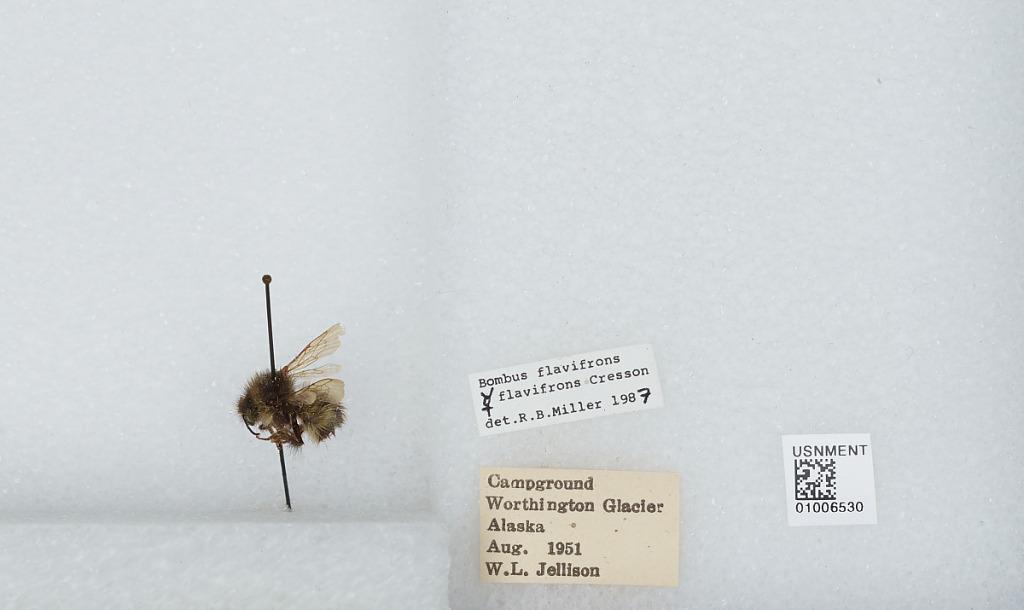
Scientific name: Bombus (Pyrobombus) flavifrons Cresson
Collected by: W. Jellison
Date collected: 1951-8-
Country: United States
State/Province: Alaska
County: Valdez-Cordova
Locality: Campground, Worthington Glacier
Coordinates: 61.1672, -145.703
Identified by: Miller, R. B.